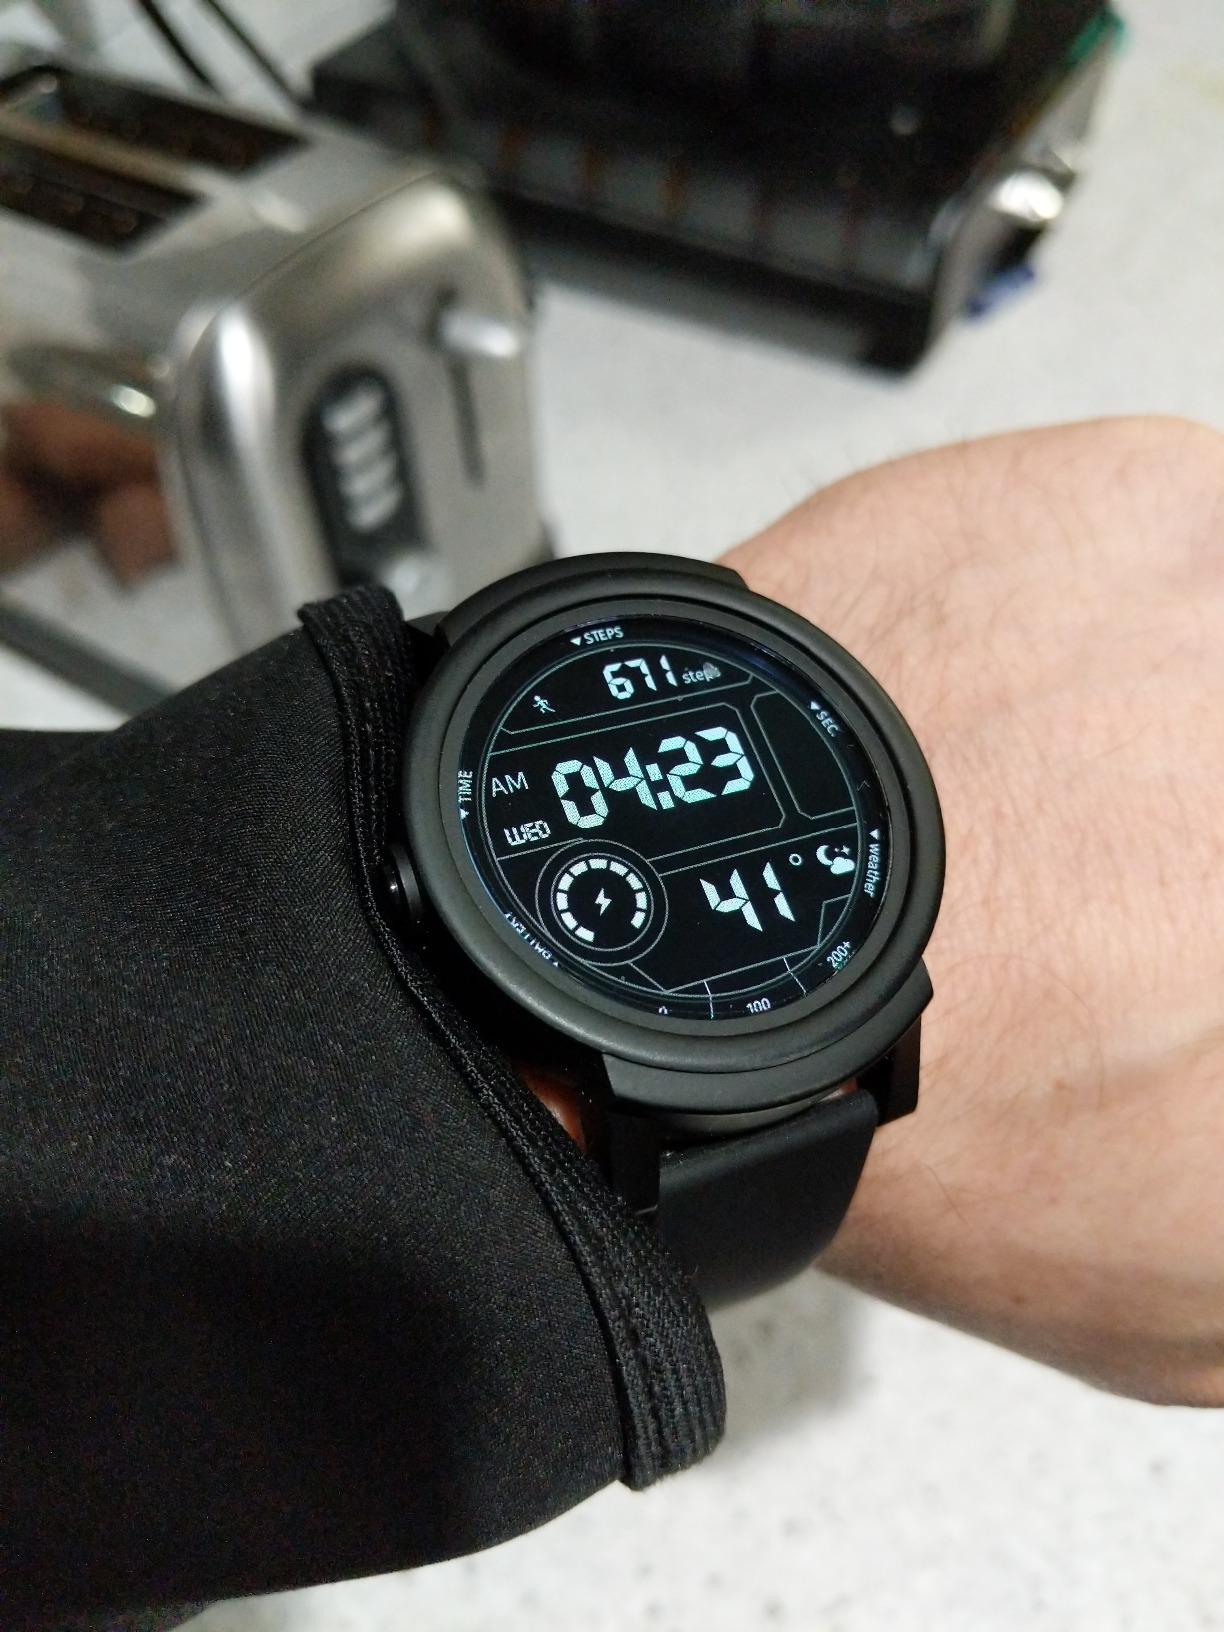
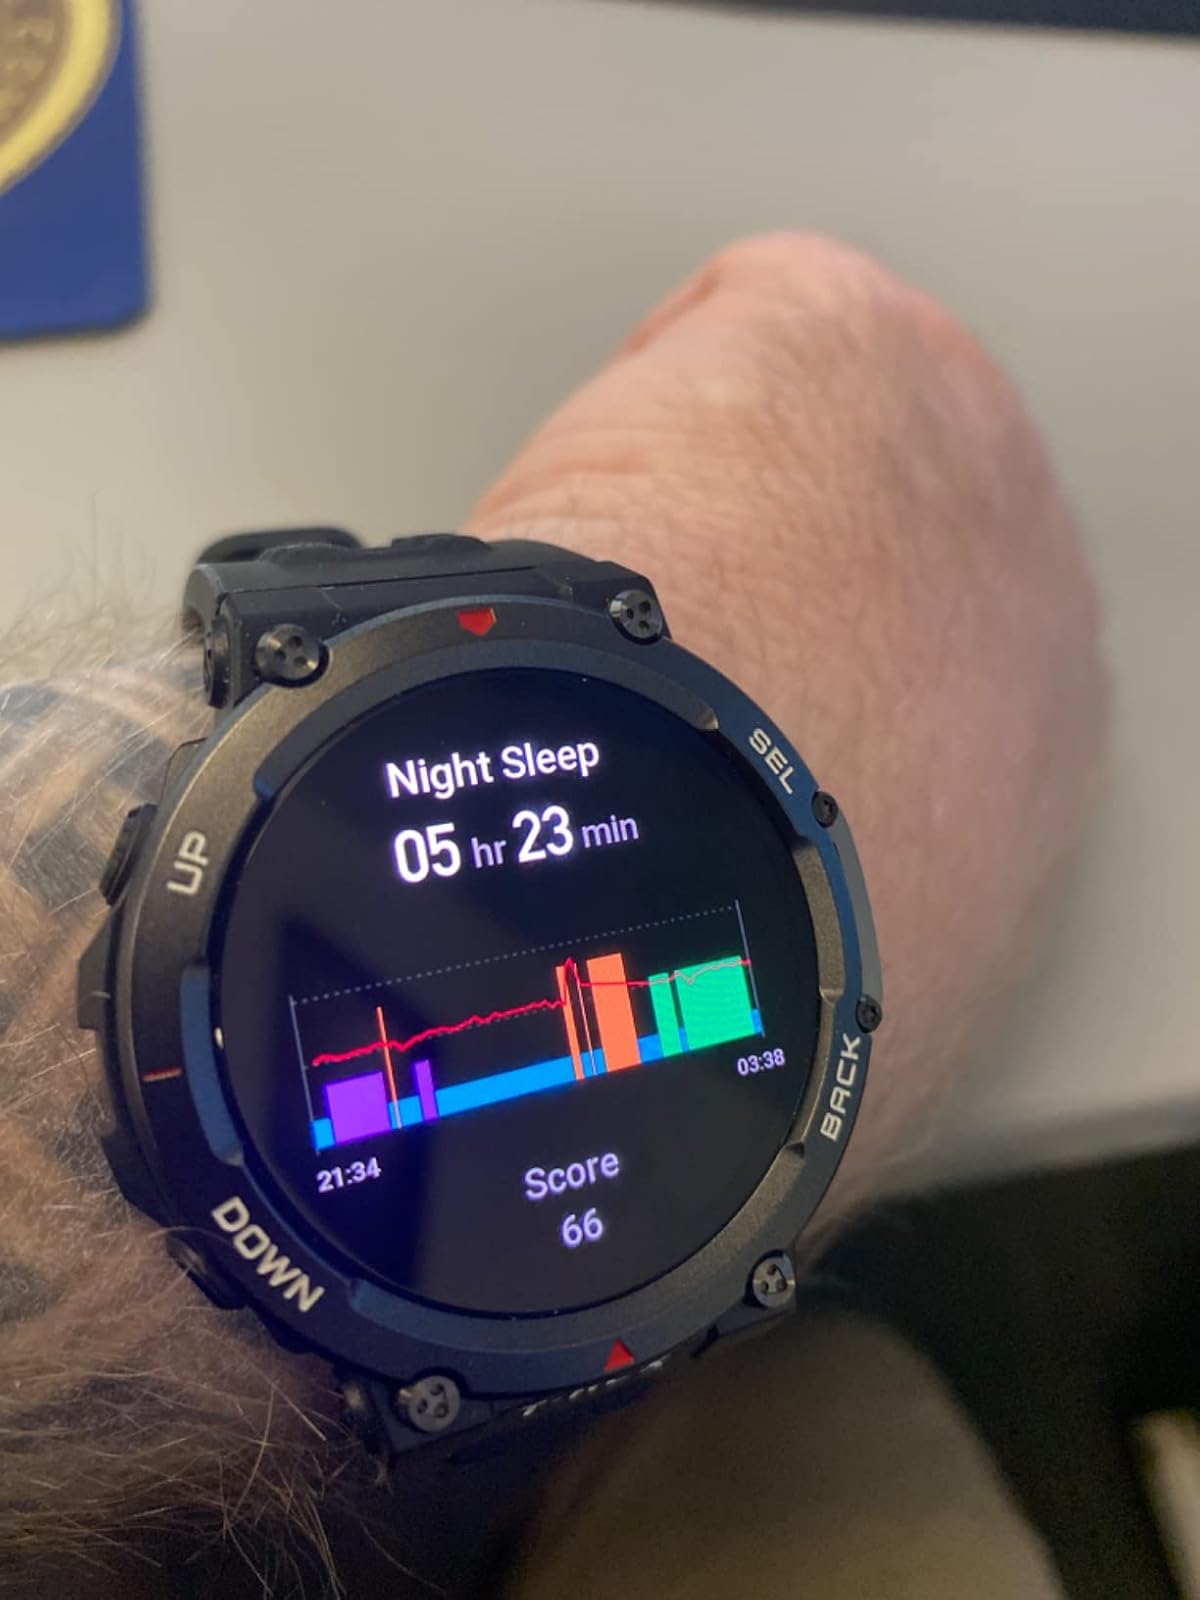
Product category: smartwatch
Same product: no